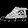
Label: Sneaker